Solly Granatstein

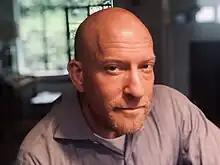
Solly Granatstein

Solly Granatstein is an American television producer and director, and currently the executive producer and show-runner of "FBI True" on Paramount Plus. He is formerly with CBS "60 Minutes", NBC News and ABC News. He is co-creator, along with Lucian Read and Richard Rowley, of "America Divided", a documentary series about inequality, and was co-executive producer of Years of Living Dangerously Season 1. He is the winner of twelve Emmys, a Peabody, a duPont, two Polks, four Investigative Reporters and Editors awards, including the IRE medal, and virtually every other major award in broadcast journalism. He is also the screenwriter, with Vince Beiser, of "The Great Antonio", an upcoming film, developed by Steven Soderbergh and Warner Brothers.